Salto Mortale (TV series)

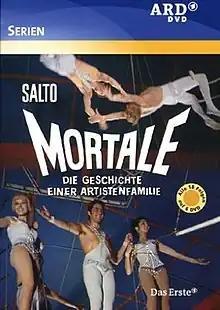

Salto Mortale is a West German television series. It centres around a troupe of trapeze artists, known as the Flying Dorias as they embark on a major European tour.